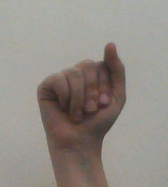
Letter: saad